Hoër Volkskool Potchefstroom

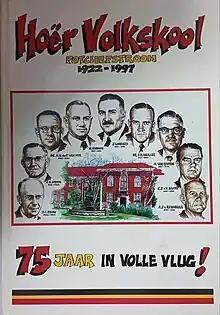

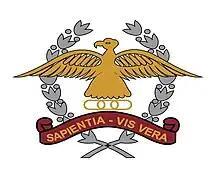
School Coat of Arms

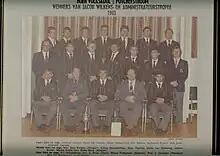

The eagle on the badge symbolises victory. The three links in the chain symbolise unity, loyalty and good spirit. Koos Burger designed the badge. The school's colours were decided on in 1925 and consisted of black (inspired by Mr. Pauw's beloved jacket), gold (representing Potchefstroom's rich gold reserves) and wine red (burgundy) to form a harmony between them. The school's motto, "Sapientia Vis Vera", means "Wisdom is true power" and was introduced along with the current badge in 1926. It was suggested by co-founder, Mr. Van der Lingen. In modern times, during the period of mr Swart's principalship, red was introduced as a school colour though the original burgundy still features in the school pinstripe tie.